Josef Korbel School of International Studies

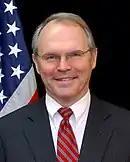
U.S. Ambassador Christopher Hill, former dean of JKSIS

The Josef Korbel School offers a Bachelor of Arts in International Studies with the following specializations: